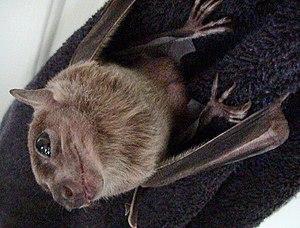
La Roussette d'Égypte est une espèce de chauve-souris frugivore.